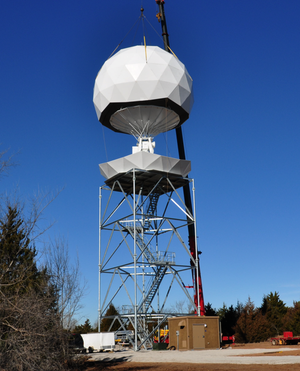
Un radar météorologique est un type de radar utilisé en météorologie pour repérer les précipitations, calculer leur déplacement et déterminer leur type. La structure tridimensionnelle des données obtenues permet également d'inférer les mouvements des précipitations dans les nuages et ainsi de repérer ceux qui pourraient causer des dommages. Enfin, en se servant des précipitations comme traceurs, on peut en déduire la direction radiale et la vitesse des vents dans la basse atmosphère.
Le radar OU-PRIME est un